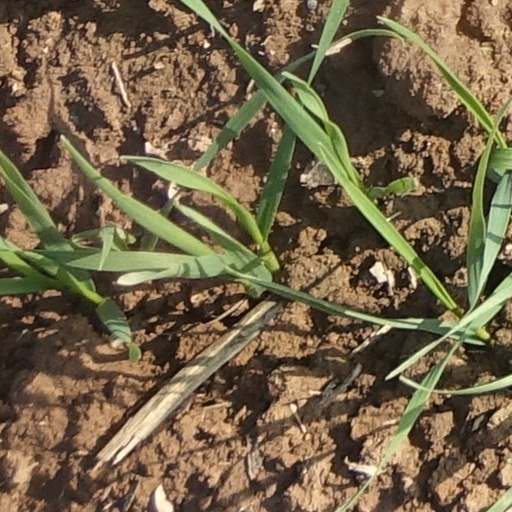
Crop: wheat